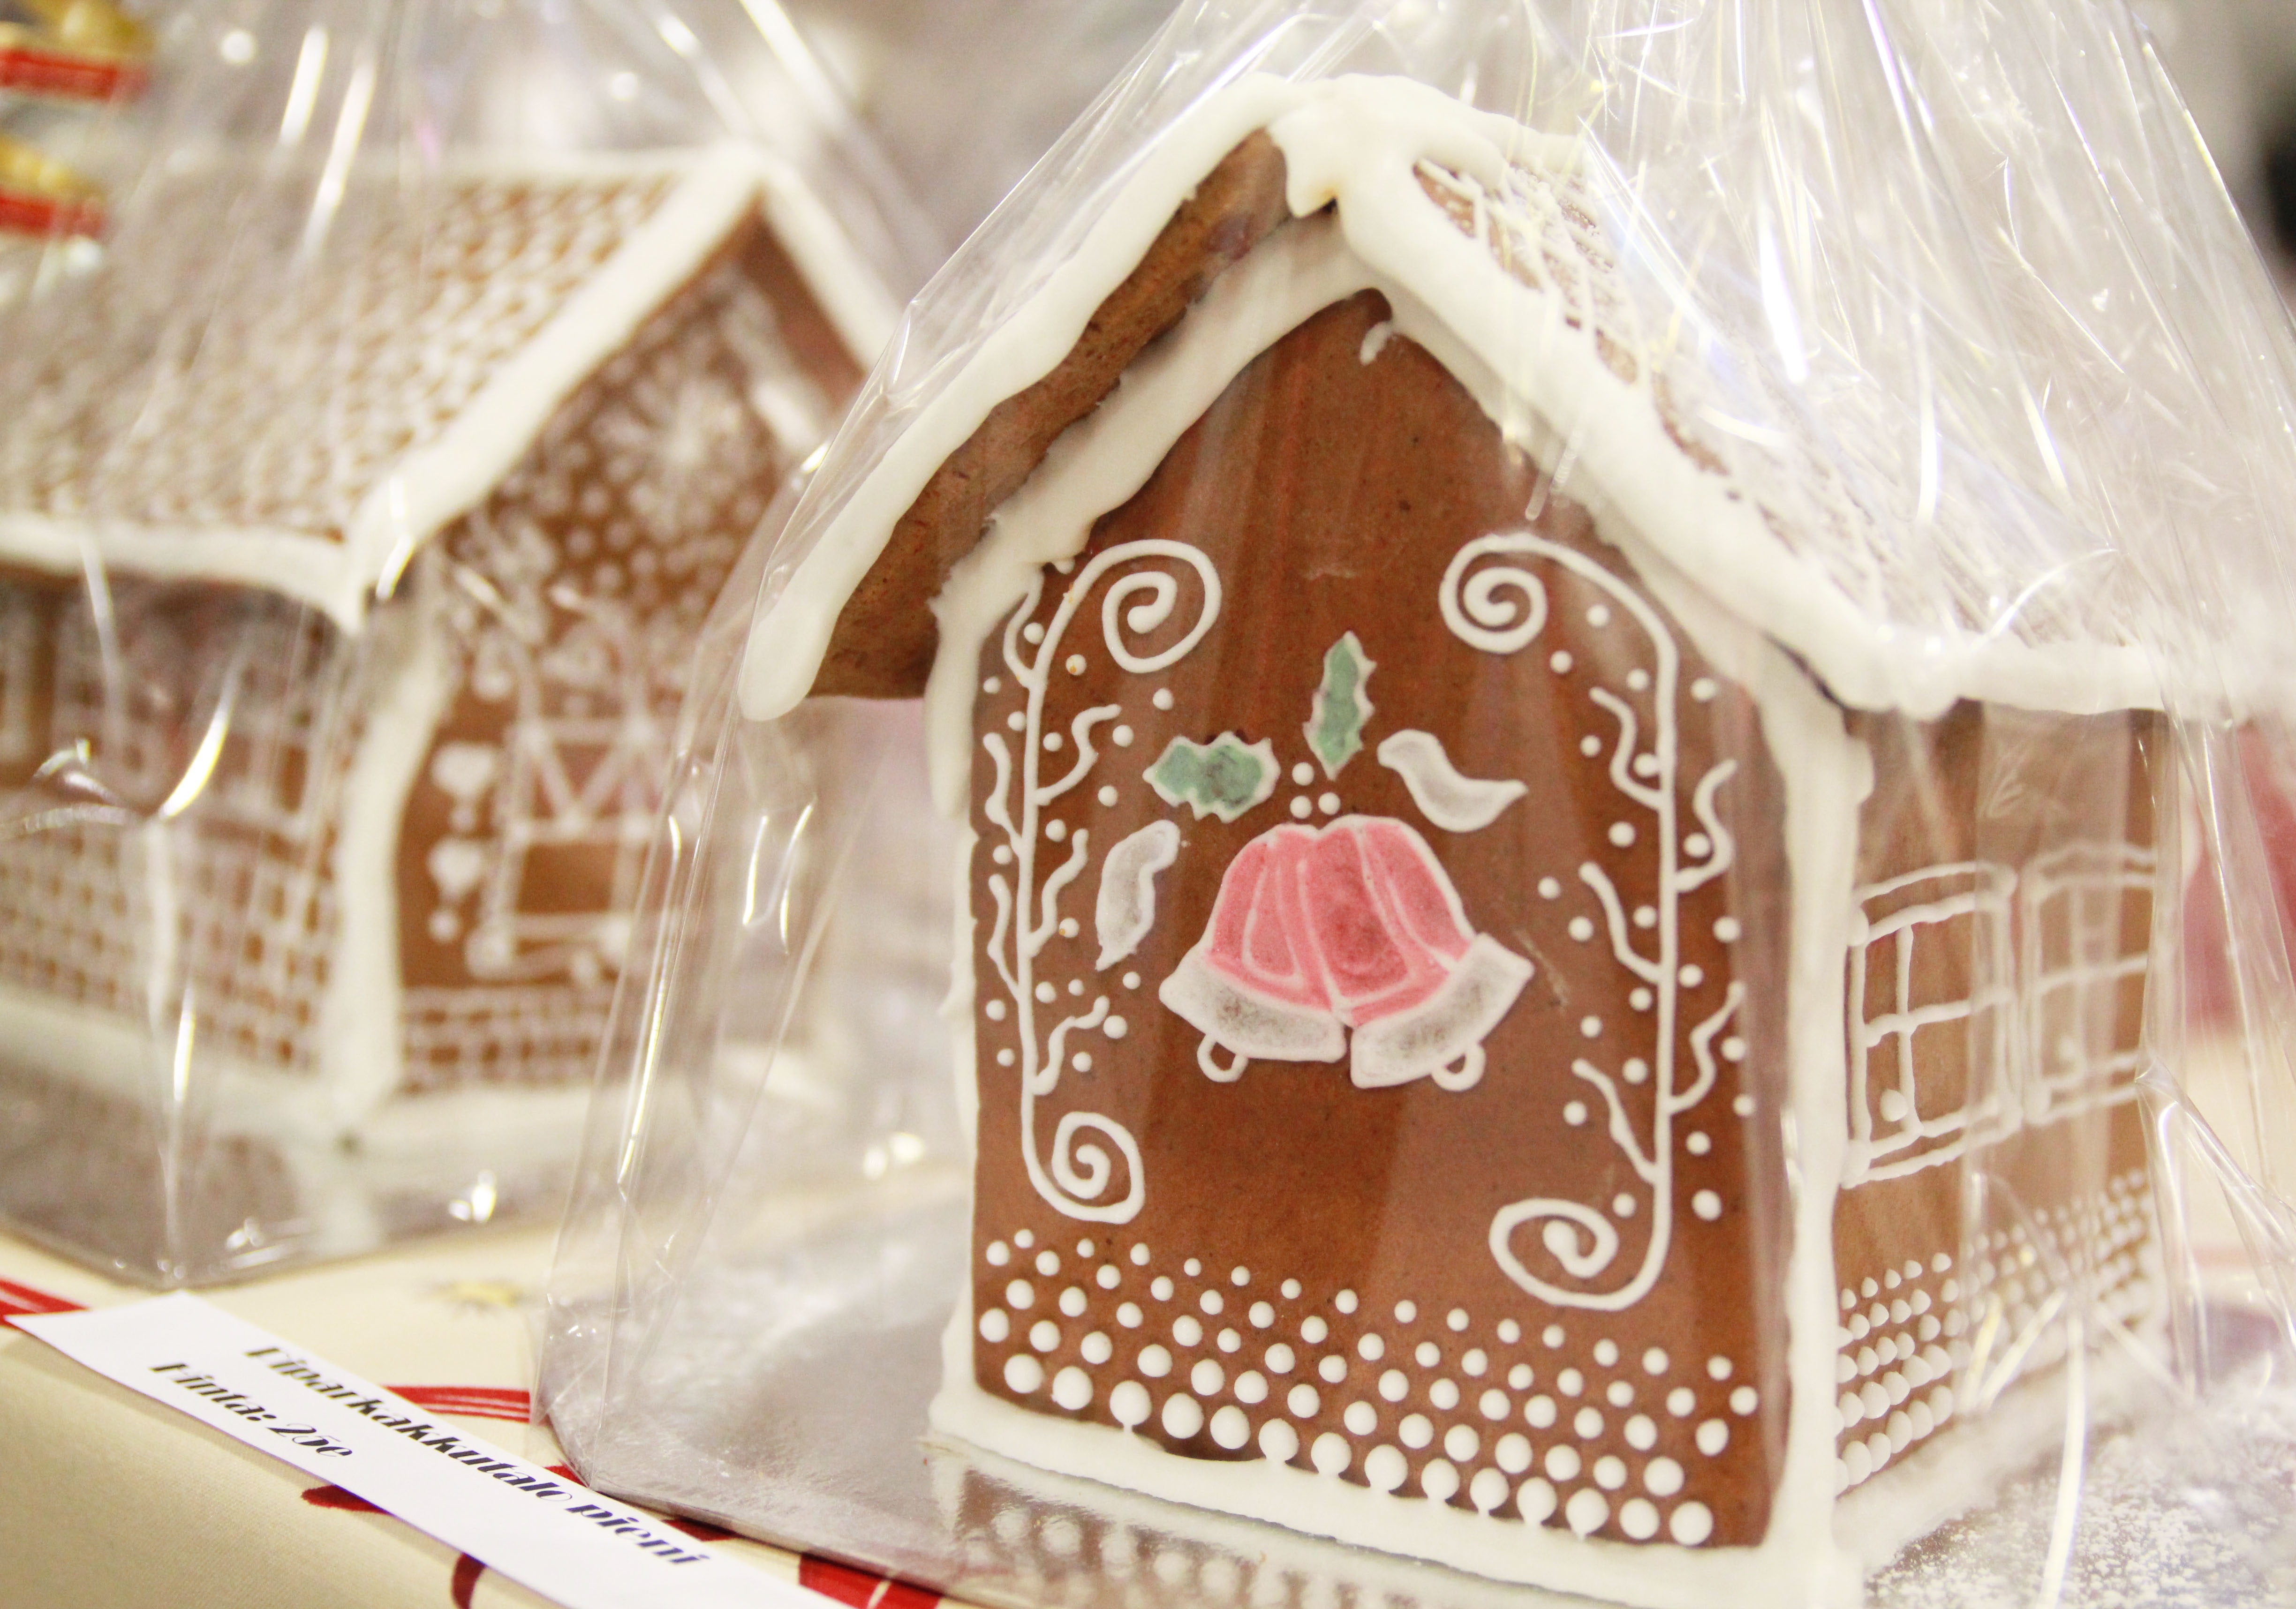
gift, food, baking, christmas, dessert, icing, gingerbread house